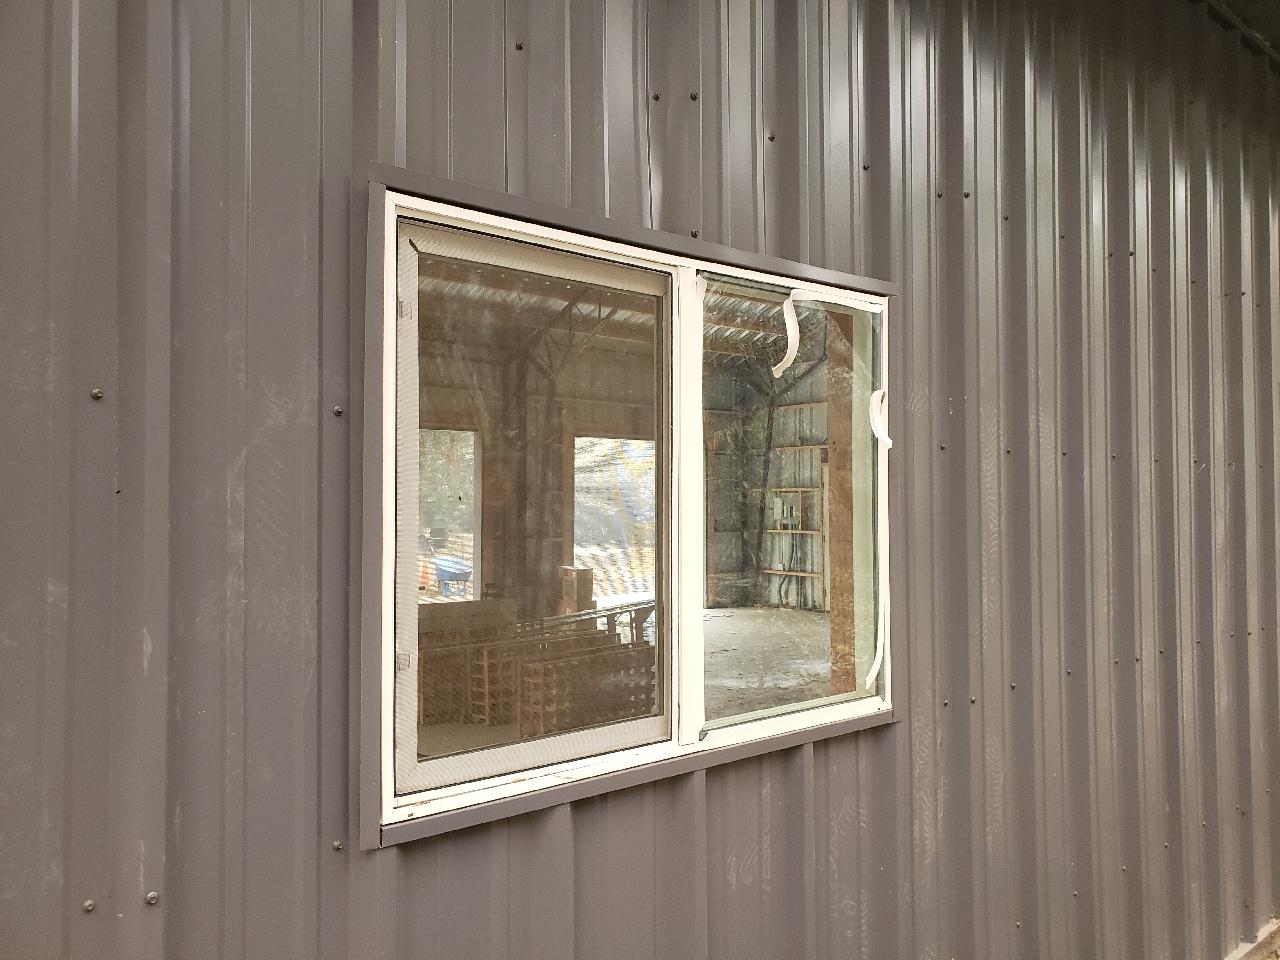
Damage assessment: affected